Holy Wisdom

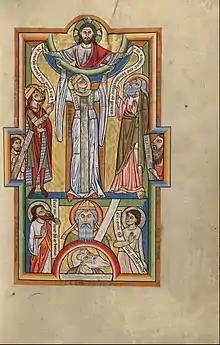
Full-page illustration of "Sapientia" (Wisdom) of the 12th century. Wisdom is the central figure, between the figures of Christ (above), Zechariah, father of John the Baptist and the patriarch Jacob (below), David and Abraham, Malachi and Balaam, Isaiah, and Daniel (to the left and right, respectively)

Christian theology received the Old Testament personification of Wisdom (Hebrew "Chokmah") as well as the concept of Wisdom ("Sophia") from Greek philosophy, especially Platonism. In Christology, Christ the Logos as God the Son was identified with Divine Wisdom from earliest times.